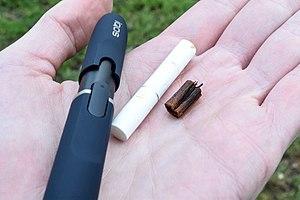
Le tabac chauffé est un dispositif pour consommer le tabac mis au point depuis 2014. L'objectif affiché par l'industrie du tabac est de proposer des produits présentant un « risque réduit » pour le consommateur, un argument marketing réfuté par les récentes études scientifiques.
L'industrie du tabac désigne les entreprises qui, dans le monde, sont engagées dans la production, la commercialisation et la distribution des produits à base de tabac.